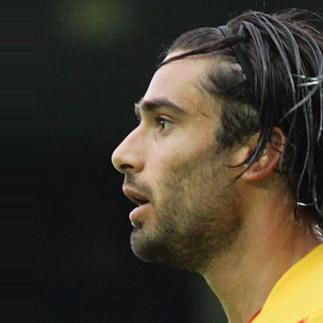
Age: 23